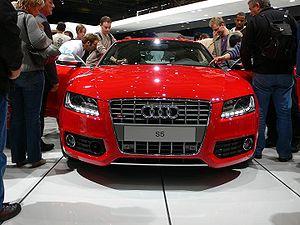
Audi S5 au Mondial de l'automobile de Paris - Édition 2008
L'Audi S5, automobile développée par le constructeur allemand Audi, est la déclinaison sportive du coupé Audi A5. Signant le retour d'Audi sur le segment des coupés automobiles, étant donné que le précédent modèle n'était autre que l'Audi Coupé GT dont la production s'arrête en 1989, l'S5 « incarne la fascinante montée en gamme de la marque ». D'ailleurs, son dessinateur Walter da Silva considère qu'il s'agit de la plus belle automobile qu'il ait eu l'occasion de dessiner dans sa carrière.